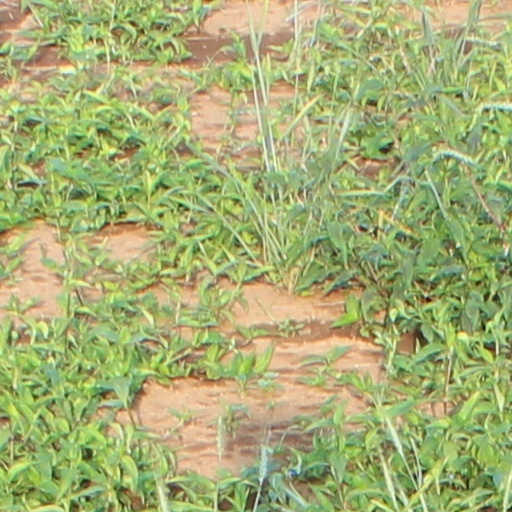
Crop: wheat